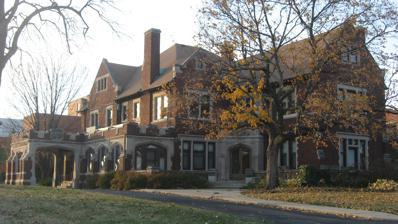
Building: Alfred M. Glossbrenner Mansion
Country: United States of America
Year built: 1910
Historic house in Indiana, United States United States historic place Alfred M. Glossbrenner Mansion U.S. National Register of Historic Places Alfred M. Glossbrenner Mansion, November 2010 Show map of Indianapolis Show map of Indiana Show map of the United States Location 3202 N. Meridian St., Indianapolis, Indiana Coordinates 39°48′50″N 86°9′25″W / 39.81389°N 86.15694°W / 39.81389; -86.15694 Area 0.8 acres (0.32 ha) Built c. 1910 ( 1910 ) Architect Grindle, Alfred; Schumaker, W. A. Brothers Architectural style Tudor Revival, Jacobethan Revival NRHP reference No. 82000062 Added to NRHP February 19, 1982 Alfred M. Glossbrenner Mansion is a historic home located at Indianapolis, Indiana .  It was built about 1910, and is a 2 + 1 ⁄ 2 -story, Jacobethan Revival style brick dwelling with limestone trim.  It has a porte cochere and sun porch with Tudor arched openings.  It features a multi-gabled roof, stone mullions, buttresses, and tall chimneys.  It was converted to medical offices in the 1950s. It was listed on the National Register of Historic Places in 1982. References